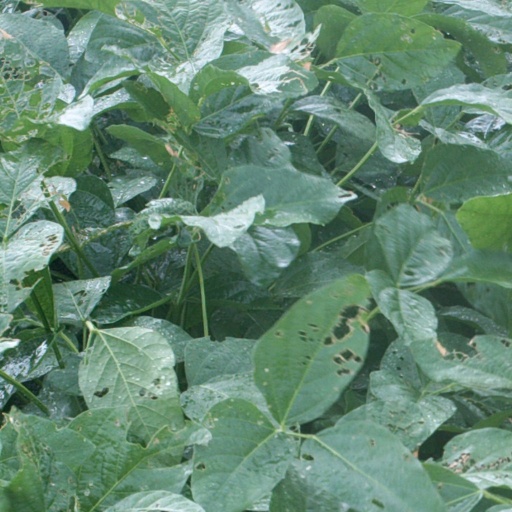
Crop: soybean